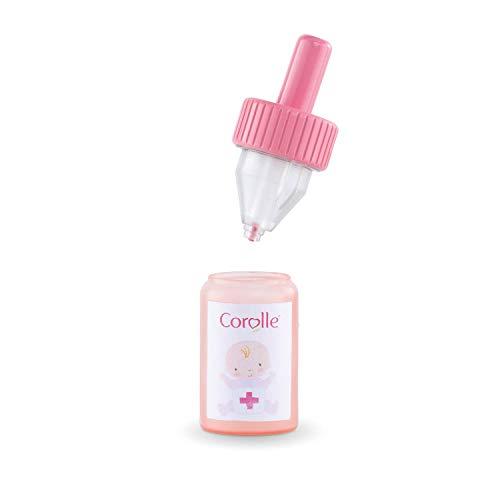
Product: Corolle My Big Doll 140330 Large Doctor Set for Baby 36 / 42 cm
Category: Toys & Games | Dolls & Accessories | Dolls
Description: An ideal way to take the fear out of visits to the pediatrician or inspire a career path.
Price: $24.62
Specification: ProductDimensions:4x14x9inches|ItemWeight:5.9ounces|ShippingWeight:1.23pounds(Viewshippingratesandpolicies)|ASIN:B07MY3PN57|Itemmodelnumber:140330|Manufacturerrecommendedage:18months-6years|Batteries:1LR44batteriesrequired.(included)